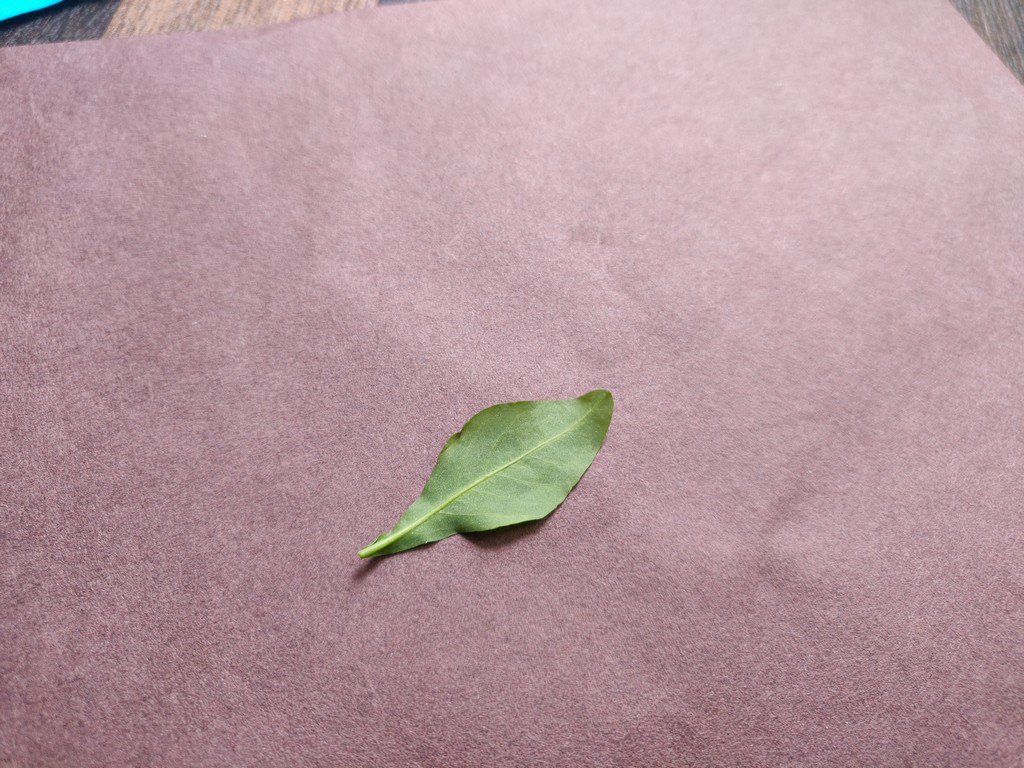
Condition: Healthy
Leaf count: single
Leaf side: back